MC Buffalo

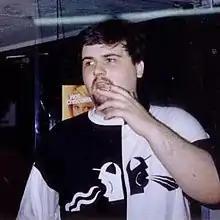

Dejan Bubalo (June 17, 1971 – December 5, 2012) known better by his stage name, MC Buffalo, was a Croatian rapper.